Your Lie in April

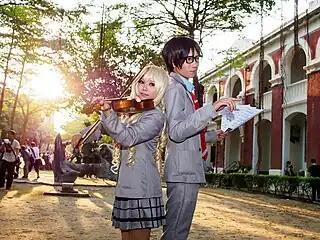

The "Your Lie in April" manga received mixed reviews. Some critics praised the plot for its realistic portrayal of relationships between the characters. Rebecca Silverman from Anime News Network (ANN) was more critical and said the plot is not as emotional as Arakawa intended it to be. The characters were also given mixed responses. Some critics praised Kōsei's relationships and the adult characters for being more developed than adult characters in similar works. Others called Kaori mean and said her actions toward Kōsei are difficult to interpret. A few critics gave the artwork praise for representing the music well, while others said Arakawa had difficulty drawing characters' faces.